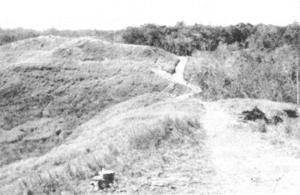
Slaget ved Edson's Ridge / Slaget / Den anden nats kampe på højderyggen
Et blik over Hill 123 hvor Edson placerede sine forsvarsstillinger til slaget den 13. september. Billedet er taget fra Hill 80 i nordlig retning.
Slaget ved Edson's Ridge som også kendes under navnene Battle of Edson's Ridge, Battle of the Bloody Ridge, Battle of Raiders Ridge og Battle of the Ridge var et landslag i Stillehavskrigen under 2. verdenskrig mellem Kejserriget Japan og de Allierede. Slaget blev udkæmpet 12. – 14. september 1942 på øen Guadalcanal i Salomonøerne og var den anden af tre store japanske landoffensiver under Slaget om Guadalcanal.